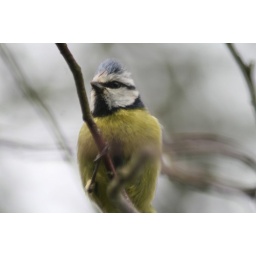
blue tit in tree